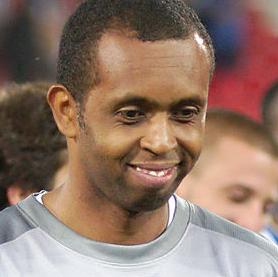
Age: 34